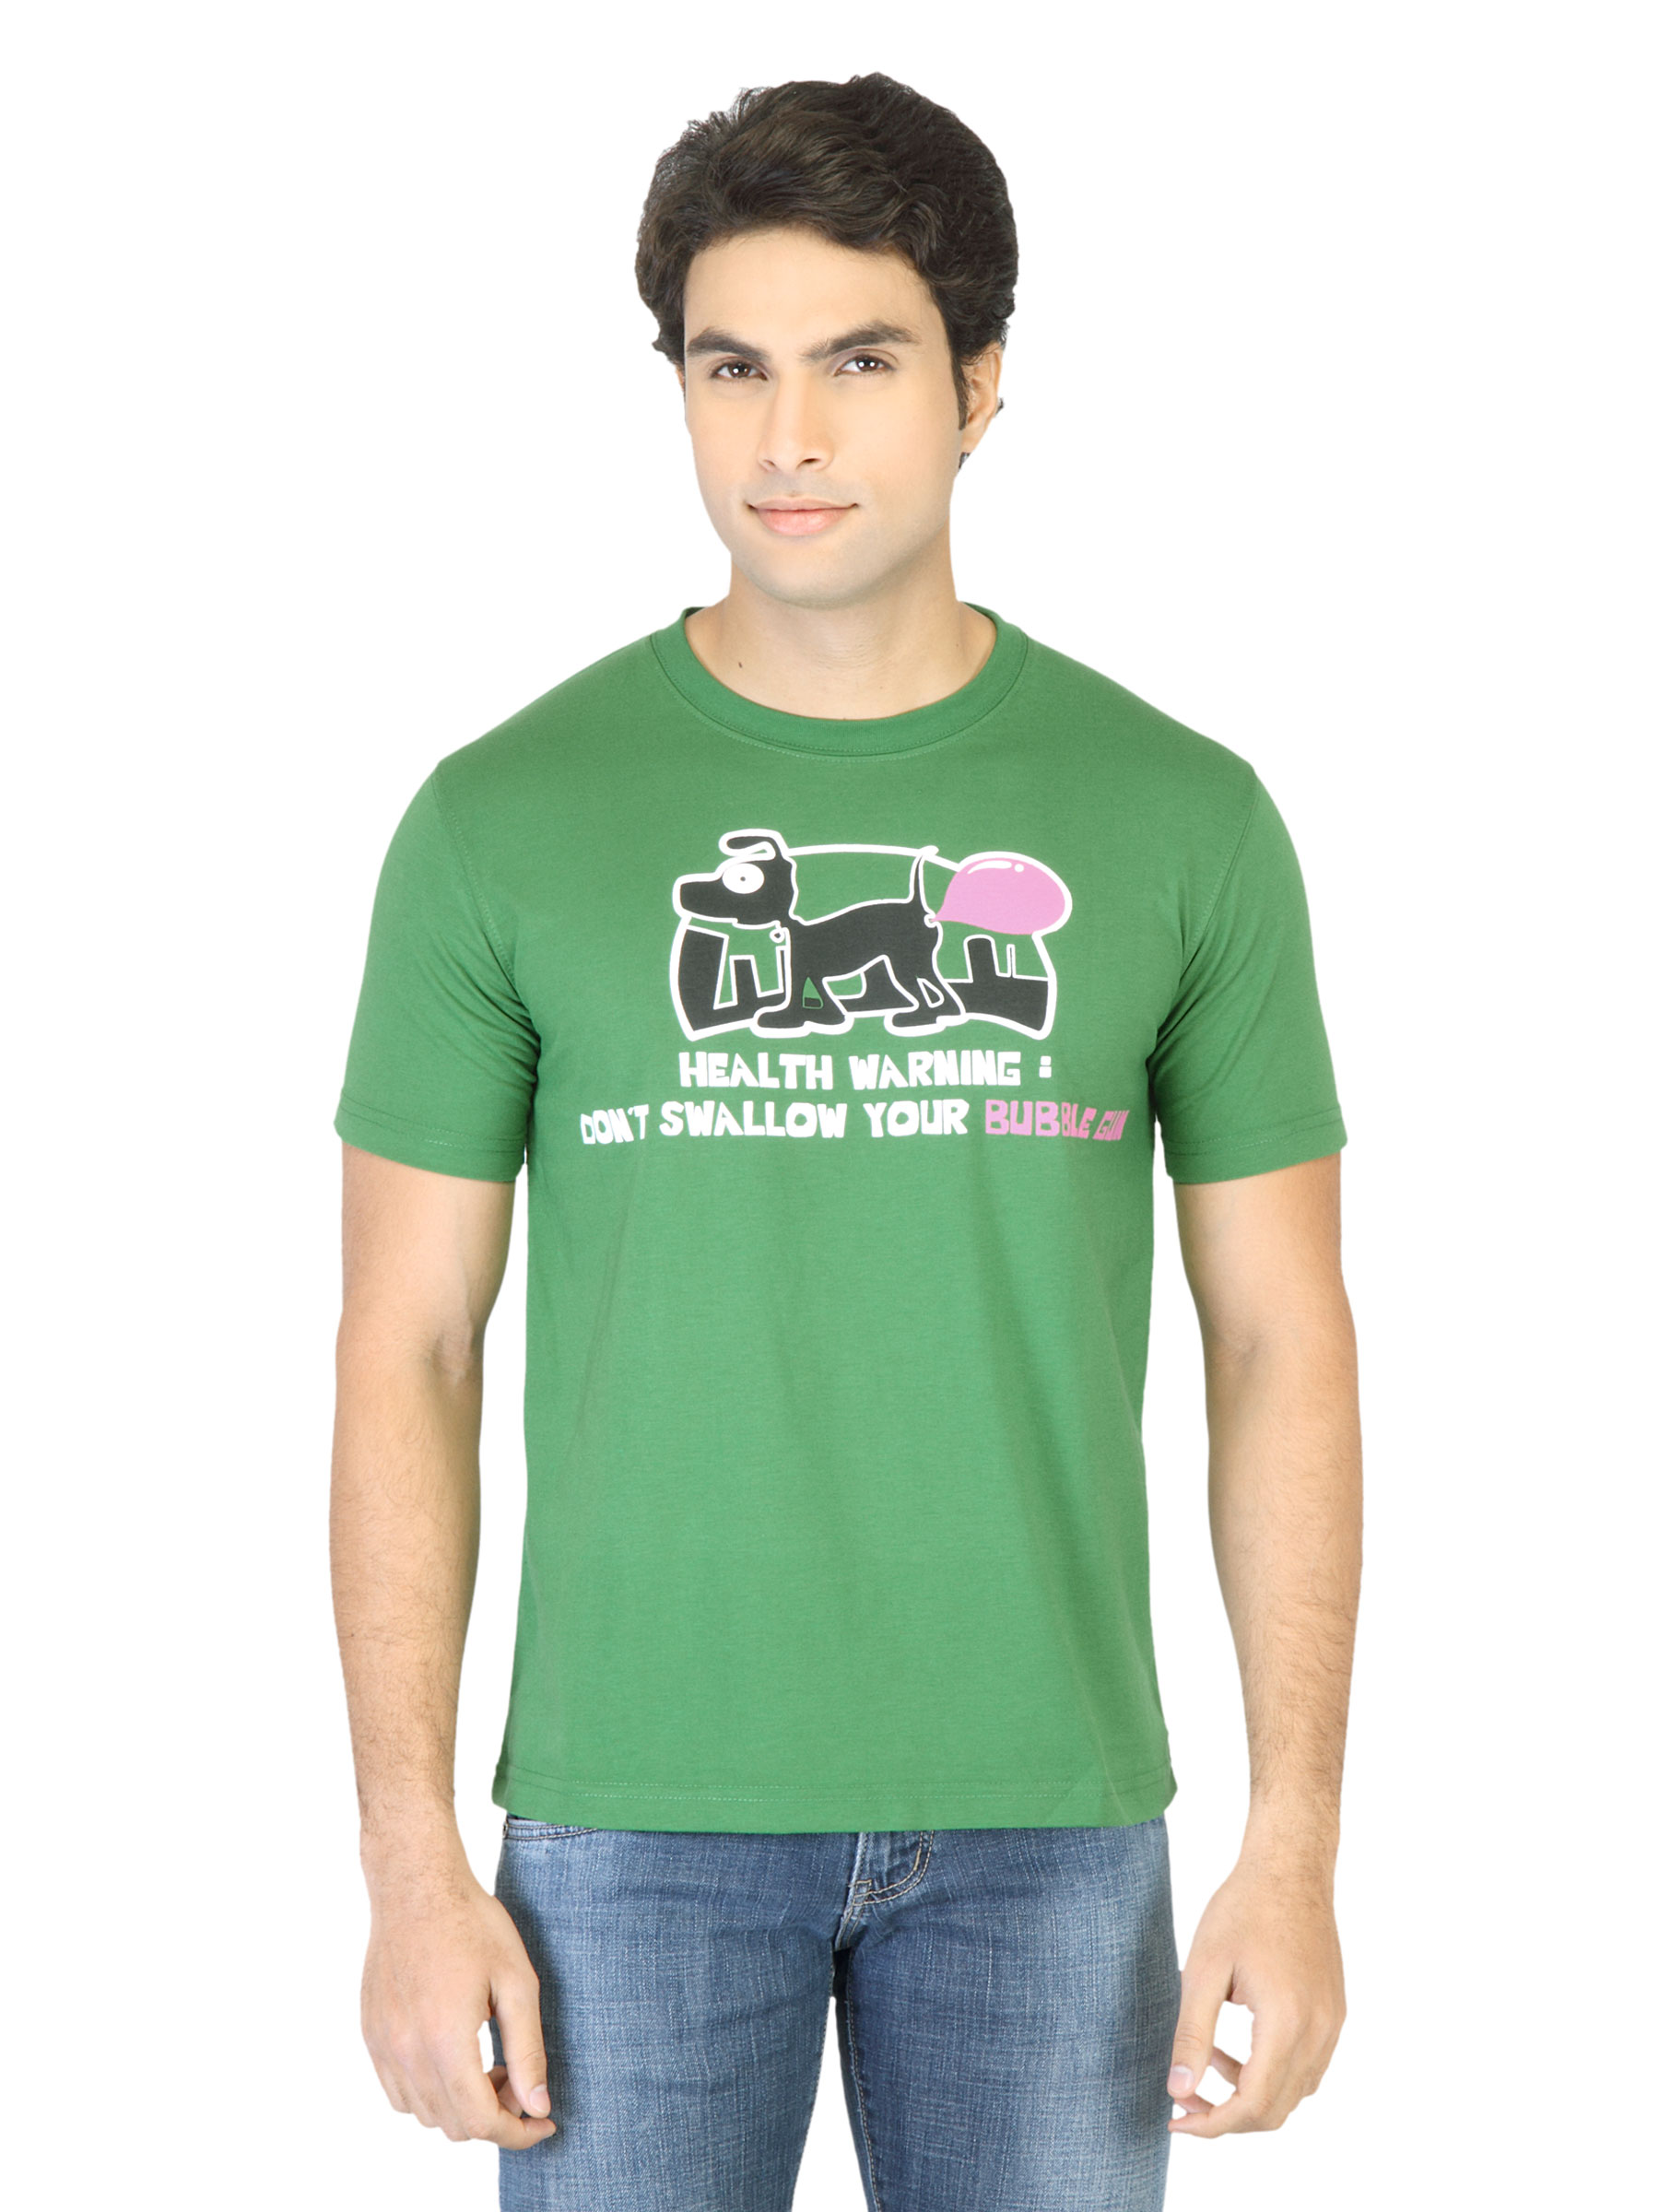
Peter England Men Green Printed T-shirt
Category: Apparel / Topwear / Tshirts
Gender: Men
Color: Green
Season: Fall 2011
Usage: Casual